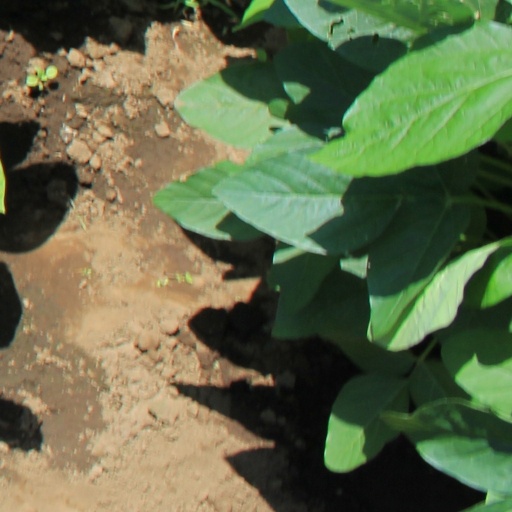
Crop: soybean